Algeciras

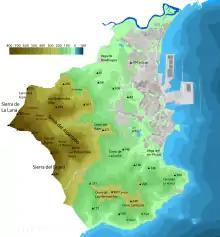
Topographic map of the municipality

Algeciras is located in the southern end of the Iberian Peninsula, in the "comarca" of Campo de Gibraltar. Its strategic location near the Strait of Gibraltar—the choke point connecting the Atlantic Ocean and the Mediterranean Sea also entailing the nearest distance between Europe and the African continent—has historically powered the importance of the port. The city proper lies on the western bank of the Bay of Gibraltar, fronting the Rock of Gibraltar, which dominates the eastern bank.